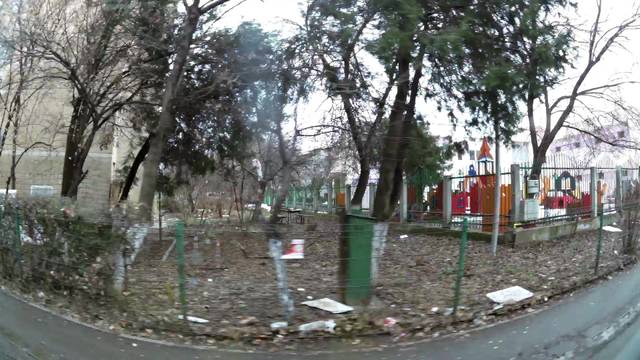
Region: Romania
Coordinates: 44.43, 26.17